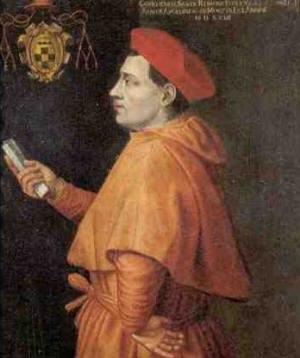
Giovanni Battista Pallavicino est un cardinal italien du XVIᵉ siècle. Il est un neveu du cardinal Antonio Gentile Pallavicino.